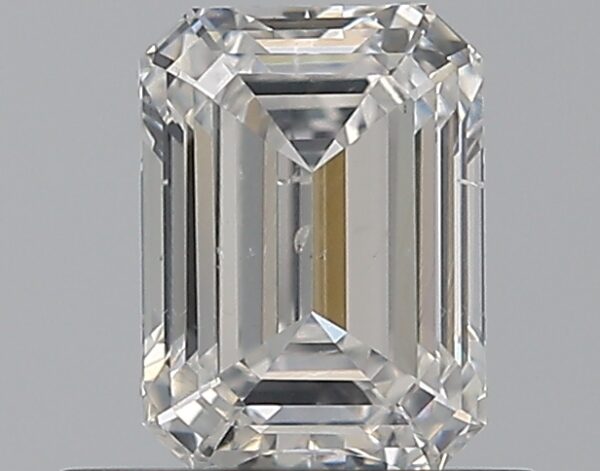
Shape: emerald
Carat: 0.7
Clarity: SI2
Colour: E
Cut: EX
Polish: VG
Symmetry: VG
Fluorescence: N
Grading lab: GIA
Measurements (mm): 5.82 x 4.23 x 2.83